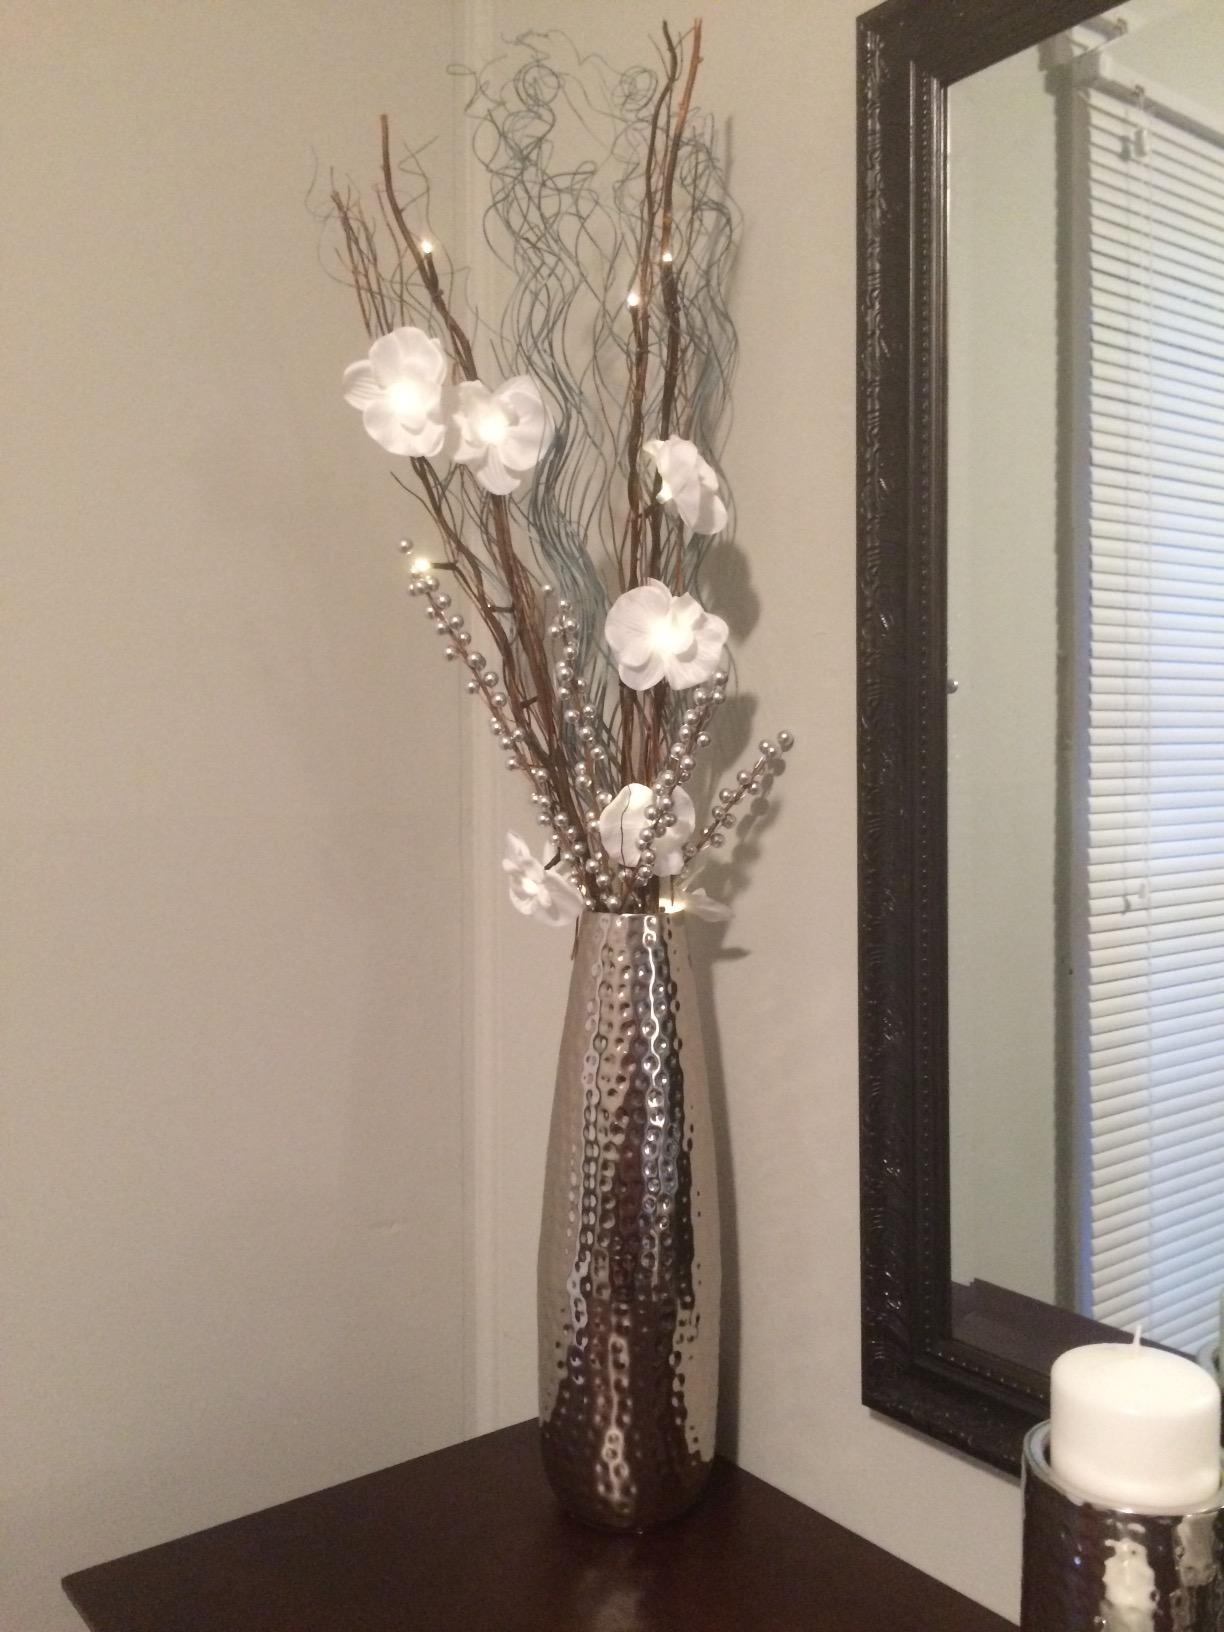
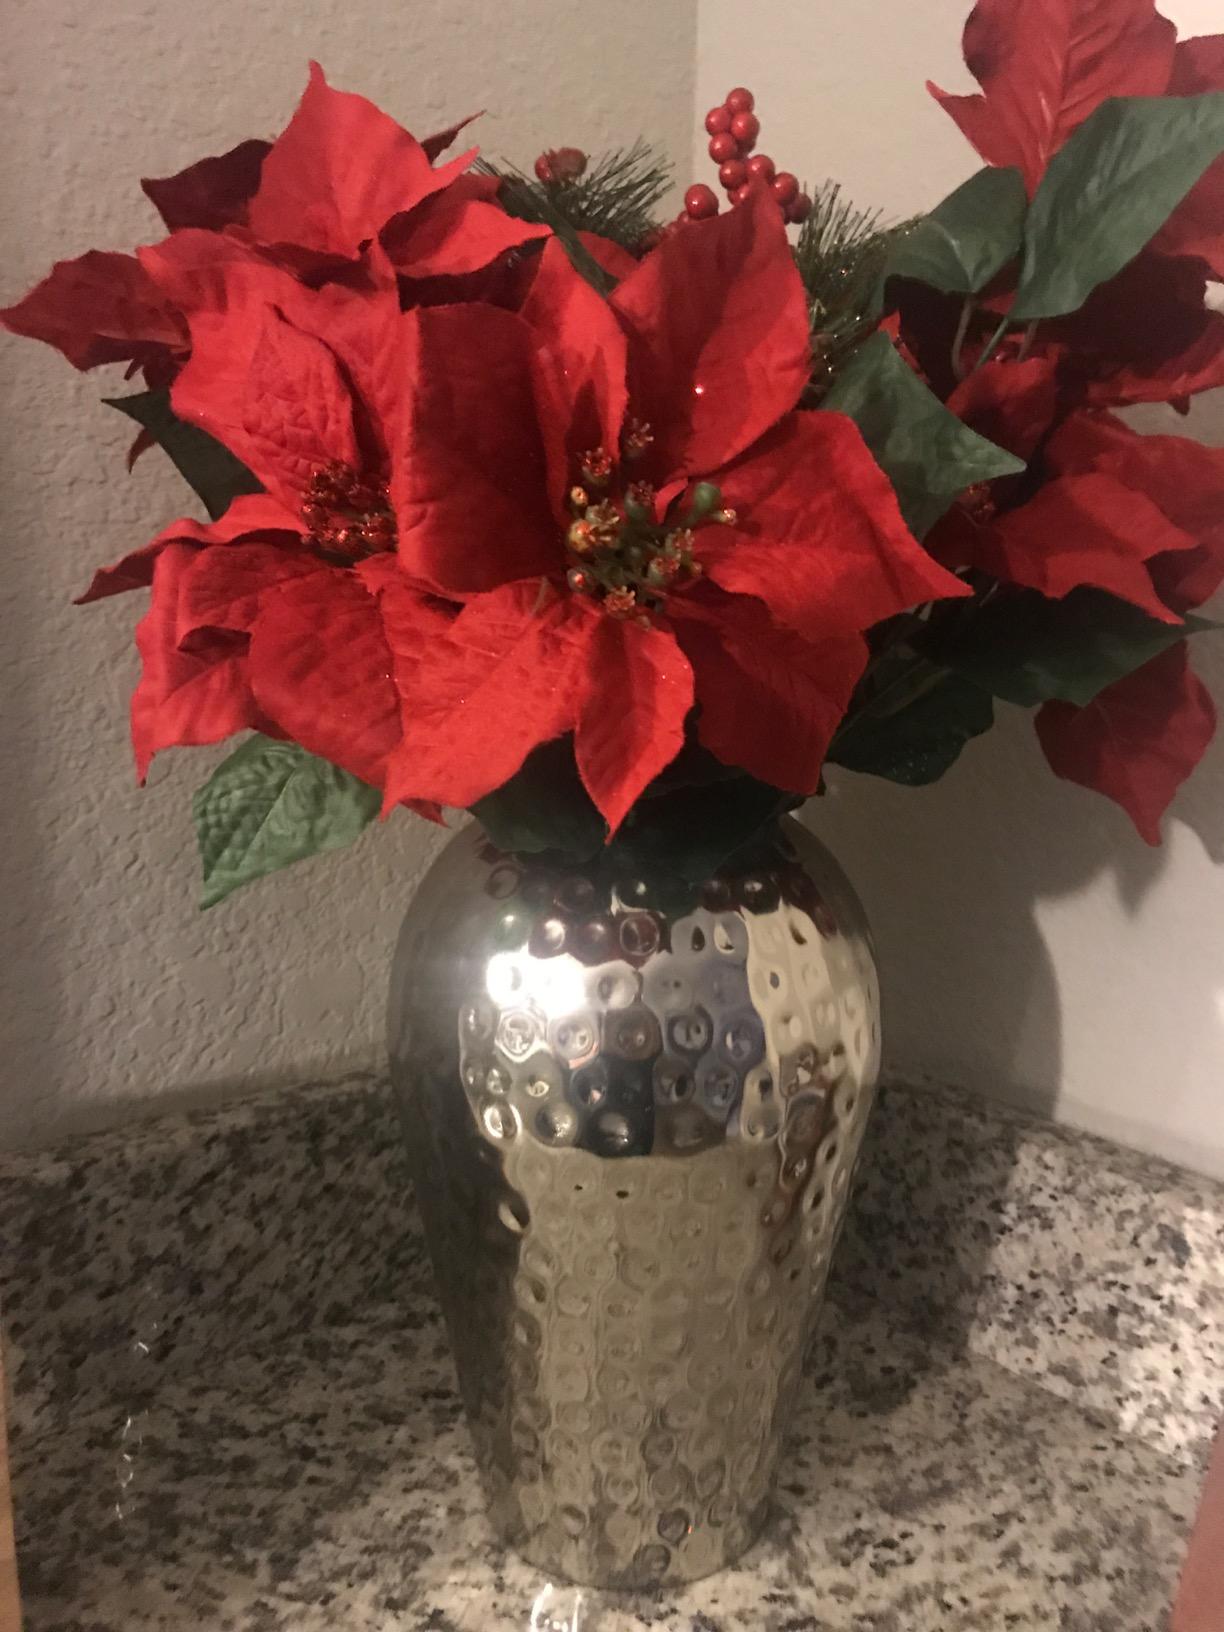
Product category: vase
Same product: no